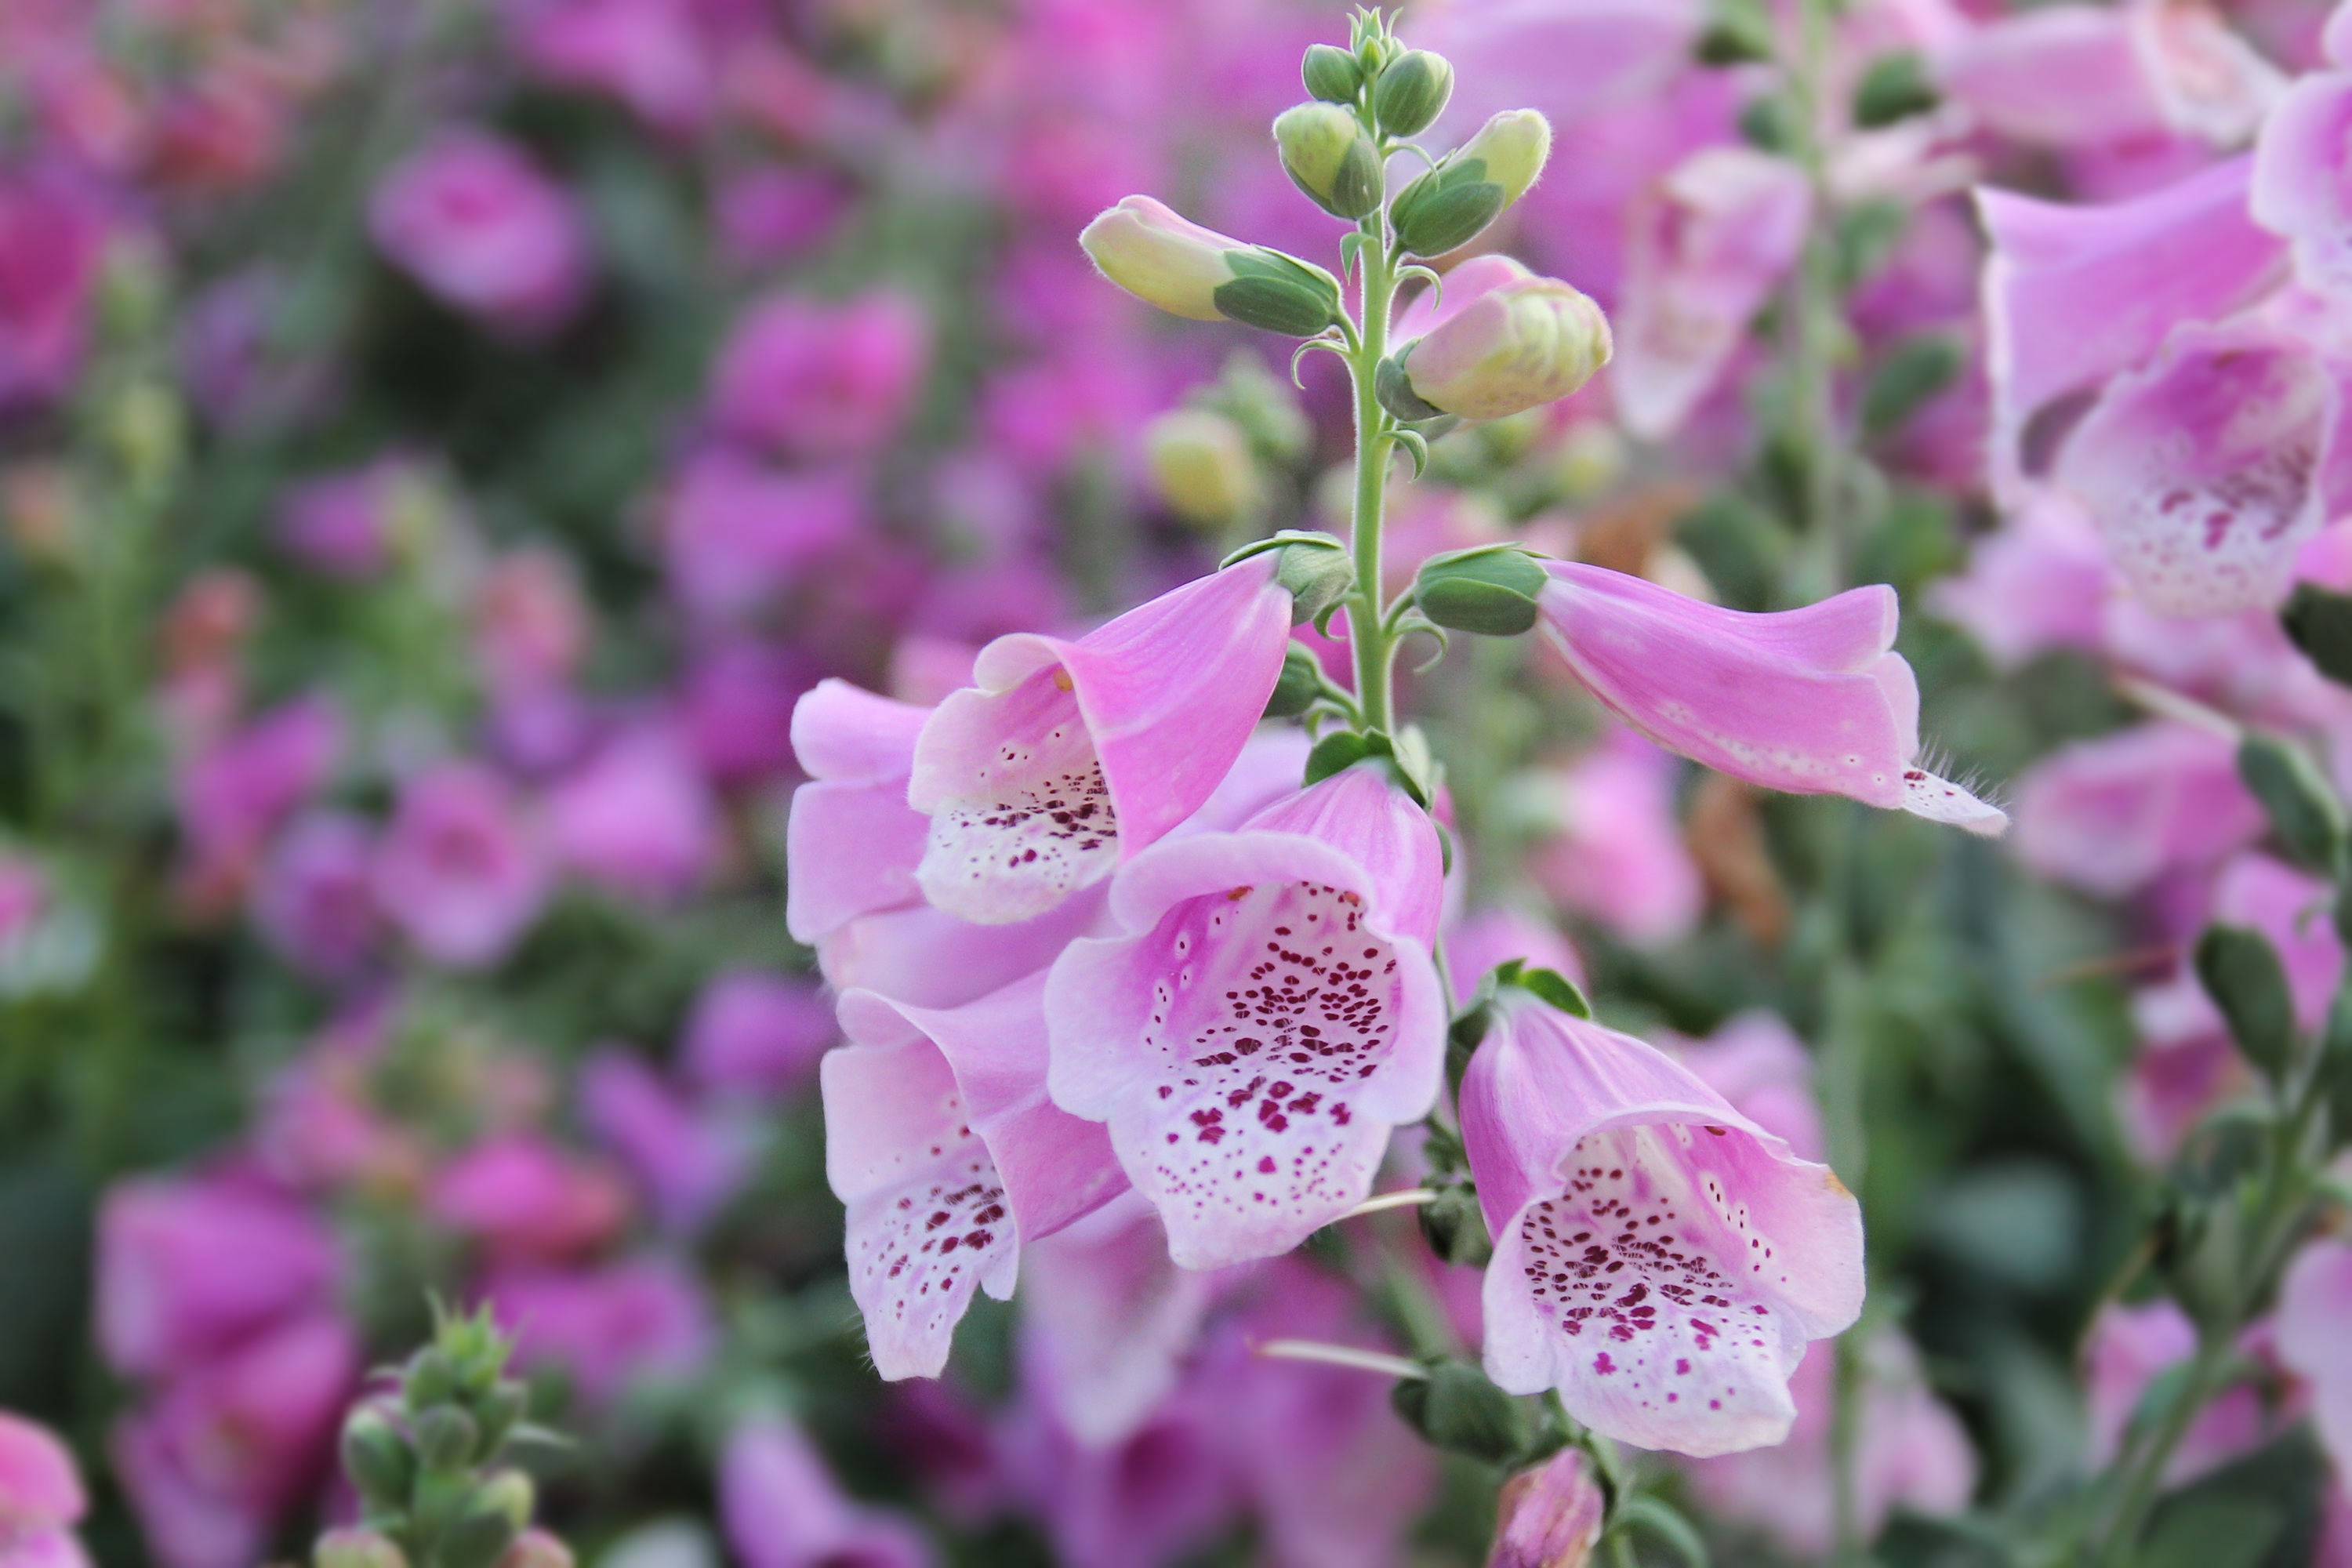
nature, outdoor, blossom, plant, flower, purple, petal, bloom, summer, botany, blooming, garden, pink, flora, season, botanical, wildflower, vibrant, digitalis, foxglove, macro photography, flowering plant, annual plant, land plant, everlasting sweet pea